Dashcam

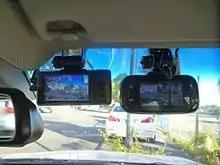
A pair of black devices with small monitors stuck with suckers to the inside of a car windshield with blue tint at the top, seen from inside the vehicle

A dashboard camera or simply dashcam, also known as car digital video recorder (car DVR), driving recorder, or event data recorder (EDR), is an onboard camera that continuously records the view through a vehicle's front windscreen and sometimes rear or other windows. Some dashcams include a camera to record the interior of the car in 360 degrees inside camera, usually in a ball form, and can automatically send pictures and video using 4G.